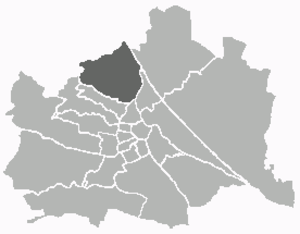
Döbling est le XIXᵉ arrondissement de Vienne et se situe au NNO de Vienne, au bord de la forêt de Vienne. L'arrondissement a été constitué en 1892 des faubourgs de Vienne d'alors : Unterdöbling, Oberdöbling, Grinzing, Heiligenstadt, Nussdorf, Josefsdorf, Sievering et le Kahlenbergerdorf. En 1938, l'arrondissement a reçu les quartiers de Neustift am Walde et Salmannsdorf, aux dépens de l'arrondissement voisin de Währing. Aujourd'hui, Döbling se compare en noblesse aux quartiers de Währing et de Hietzing, avec ses villas en forêt. Par ses nombreux immeubles collectifs, comme le Karl-Marx-Hof, et ses logements communautaires, sa structure en population est maintenant plus équilibrée que jamais.